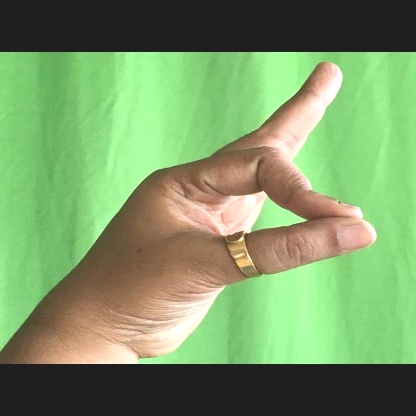
Mudra: Aralam